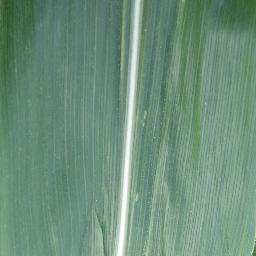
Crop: corn
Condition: (maize)_healthy